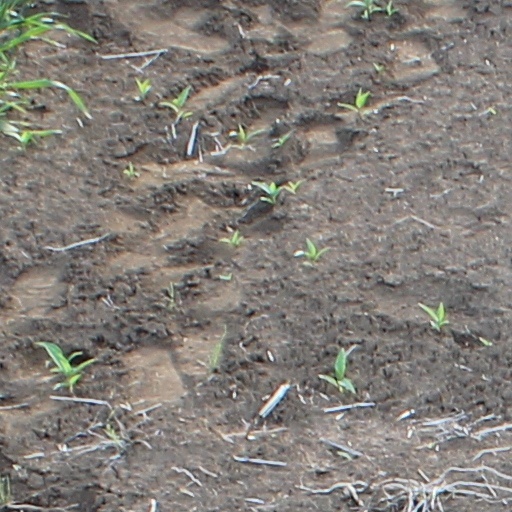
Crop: wheat